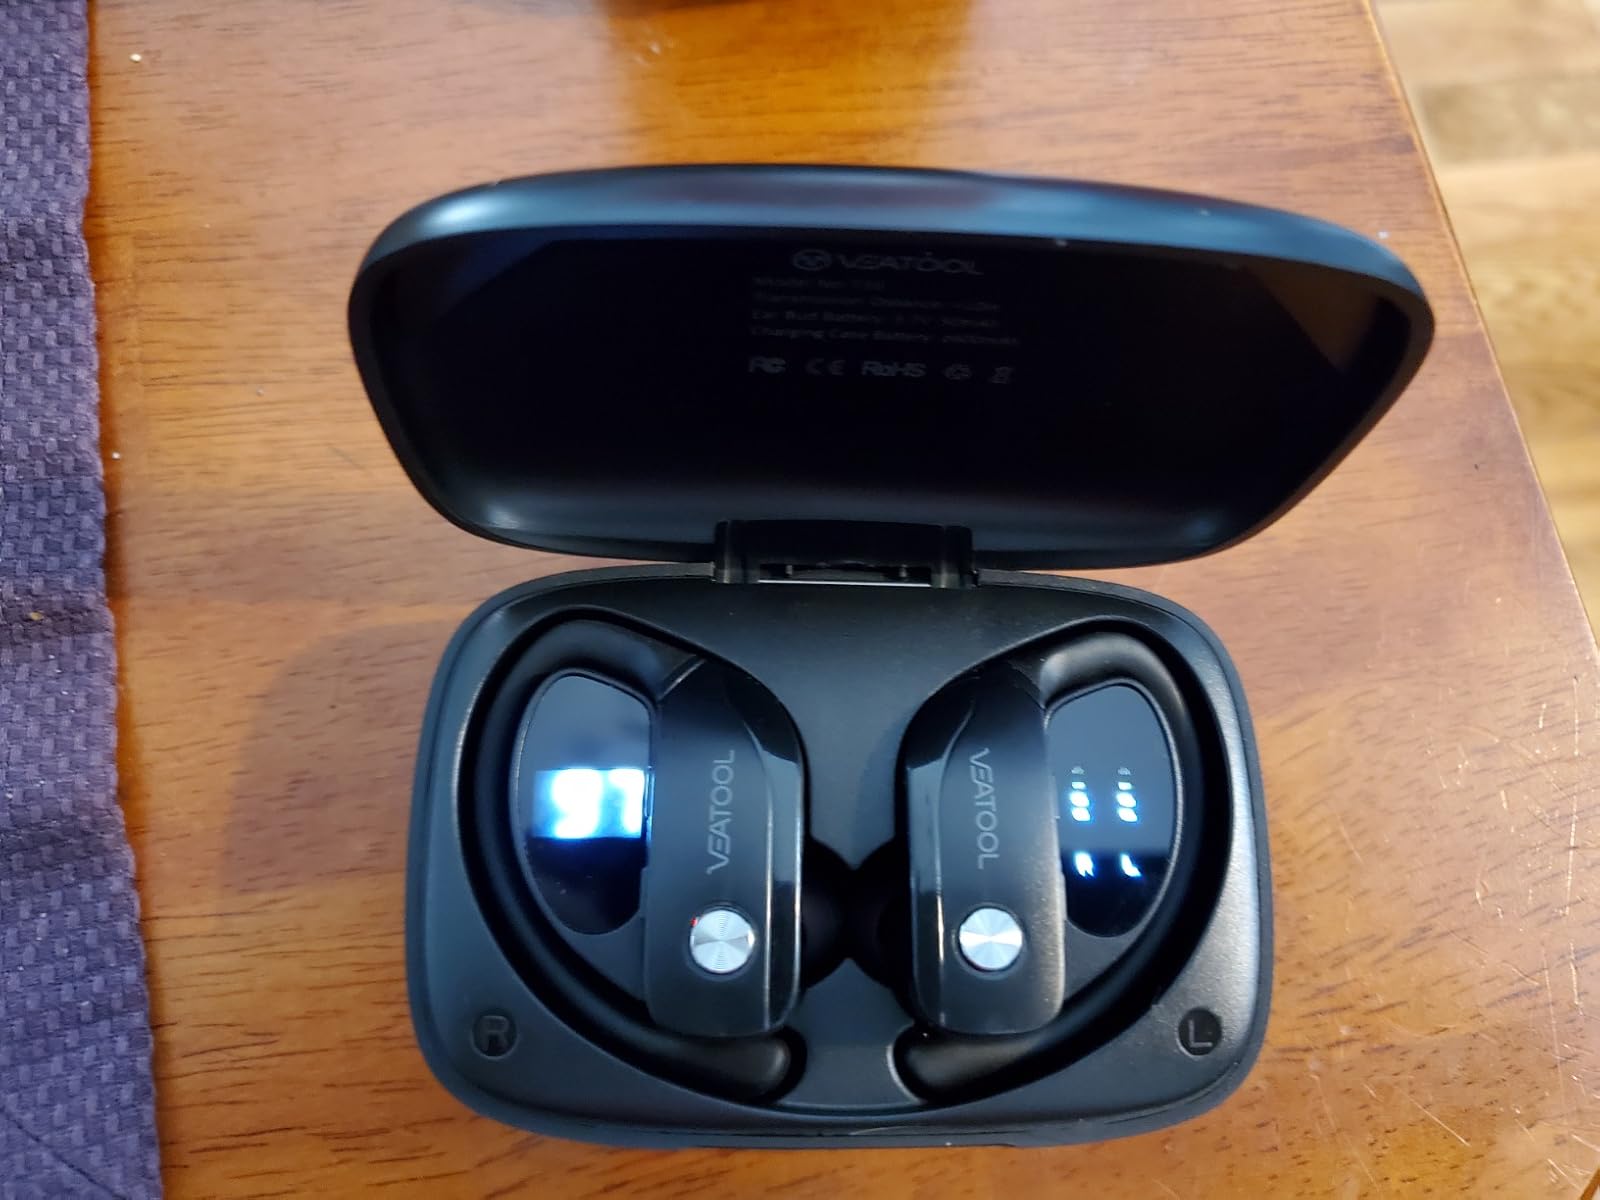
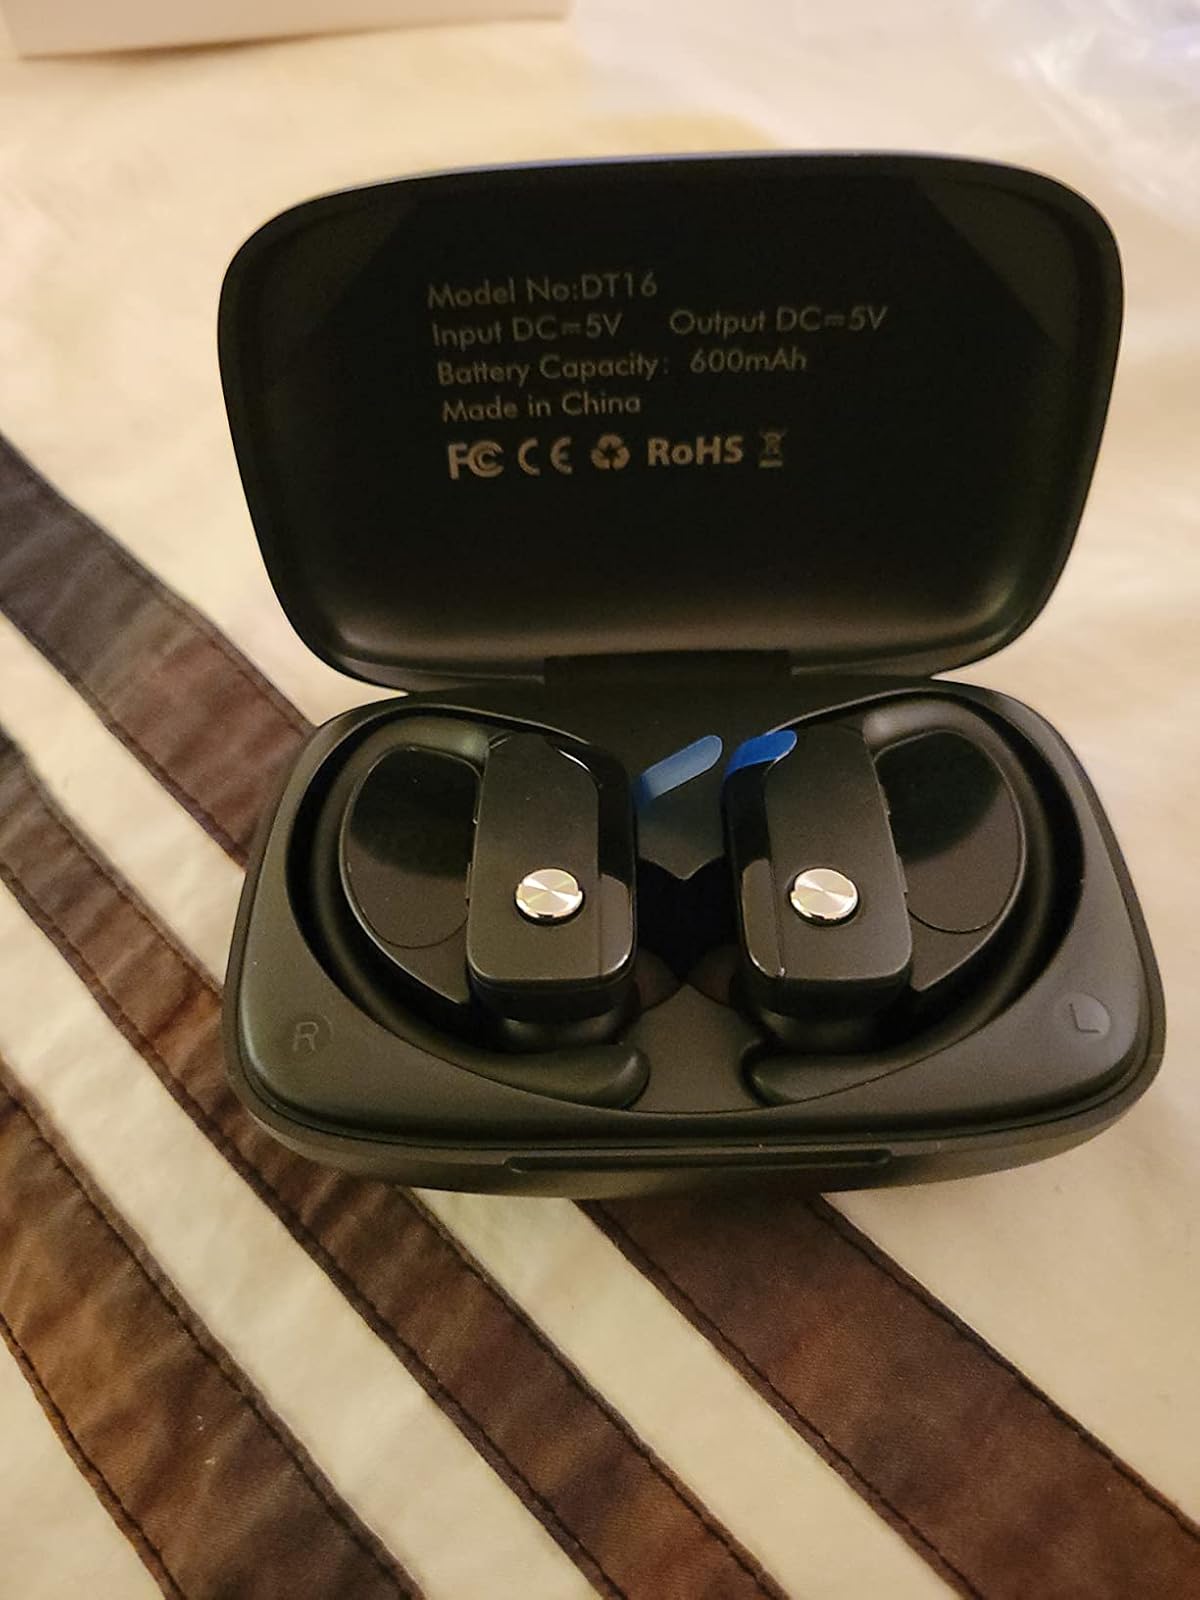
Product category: earbuds
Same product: no